Eschatology of Jehovah's Witnesses

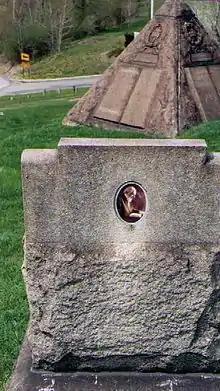
The monument erected by the Watch Tower Society near C. T. Russell's grave in Pittsburgh, Pennsylvania modeled after the Great Pyramid of Giza.

Influenced by the pyramidology theories of John Taylor and Charles Piazzi Smyth, Nelson Barbour and Charles Russell taught that the Great Pyramid of Giza contained prophetic measurements in "pyramid inches" that pointed to both 1874 and 1914. Russell viewed the Great Pyramid as "God's Stone Witness and Prophet". Smyth reviewed Russell's manuscript on the Great Pyramid before publication. Russell credited him and Scottish writer Robert Menzies for the view "that the Great Pyramid is Jehovah's 'Witness', and that it was as important a witness to divine truth as to natural science."